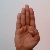
The image shows a hand gesture representing the letter 'B' in Indian Sign Language.